Guillam Forchondt the Elder

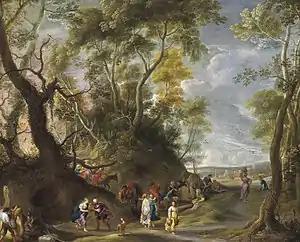
"The departure of the Israelites", likely another collaboration with Willem van Herp

Young Guillam grew up in this artistic milieu and became a member of the guild in 1632 as a "winemaster", which meant his father was still a member at the time. Like his father he was also skilled as a maker of cabinets. When his father died in 1633 Guillam took over the business. He married Maria Lemmens on 3 August 1636. The couple had 8 children among whom are known: